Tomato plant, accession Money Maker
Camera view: horizontal (90 deg, fisheye); turntable rotation: 240 degrees
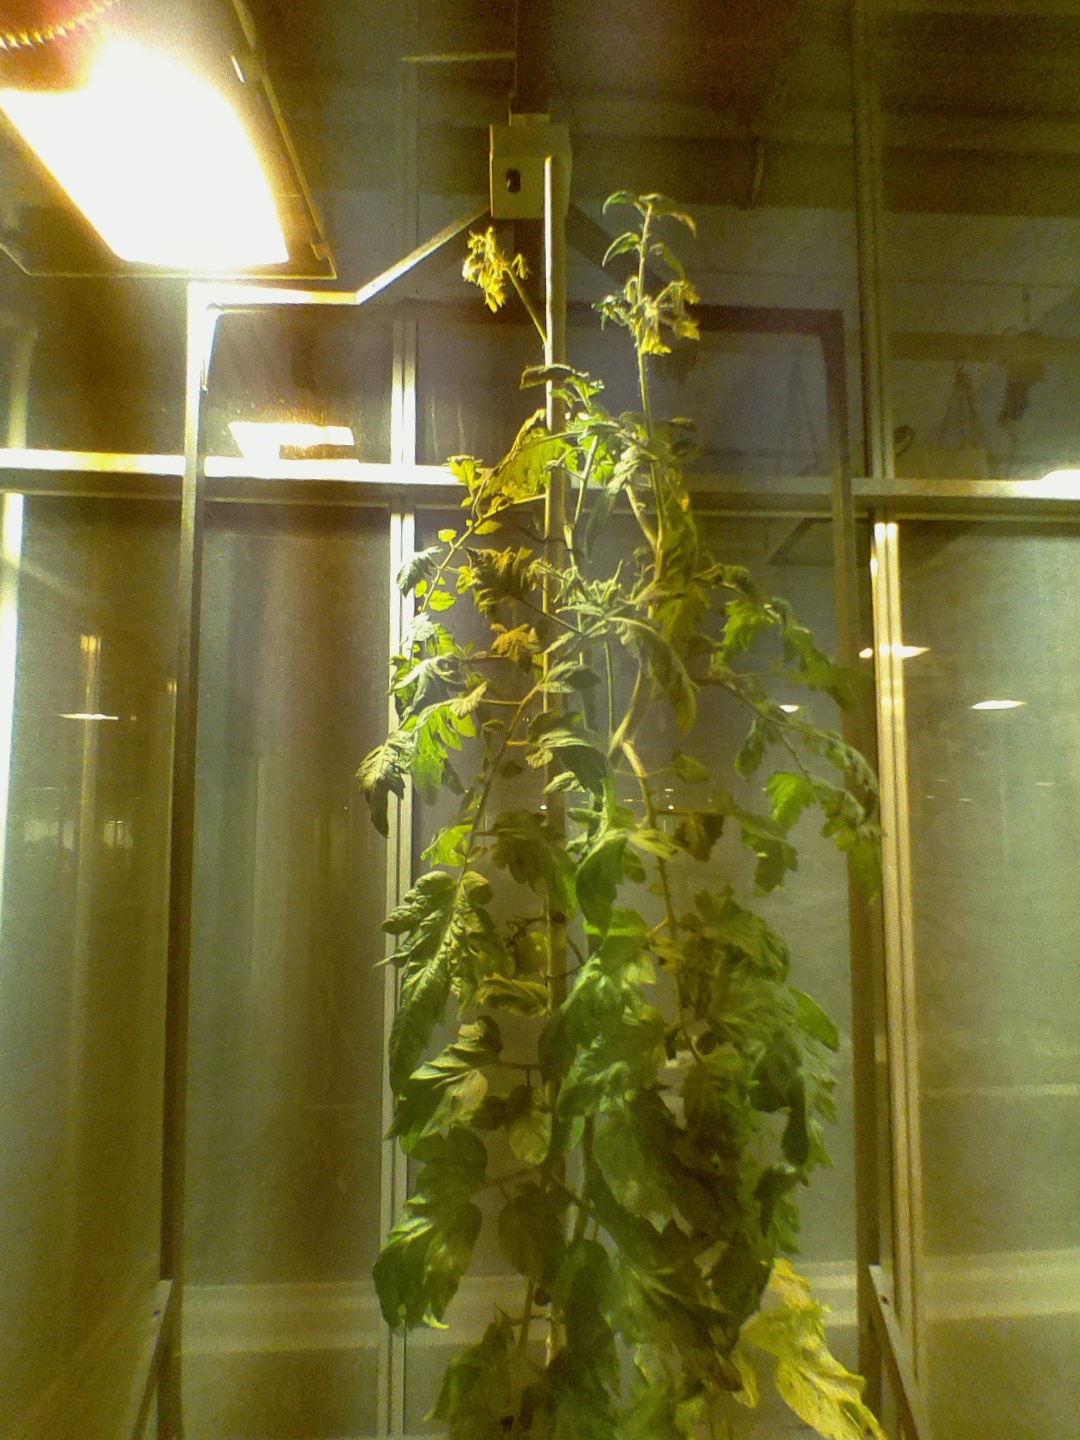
BBCH growth stage 76: 60%-70% of final fruit size